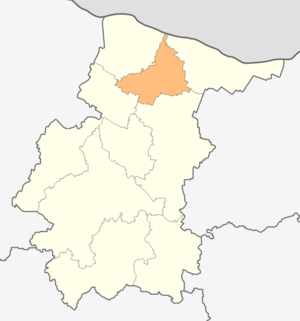
La commune de Miziya est située dans le nord-ouest de la Bulgarie.